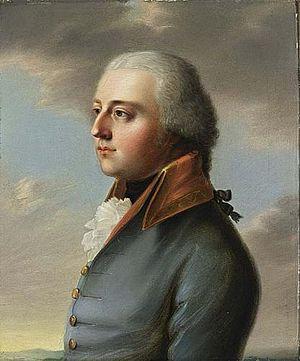
Thérèse Charlotte Louise Frédérique Amélie de Saxe-Hildburghausen, princesse de Saxe-Hildburghausen puis, par son mariage, reine de Bavière, est née le 8 juillet 1792 à Seidingstadt, dans le duché de Saxe-Hildburghausen, et décédée le 26 octobre 1854 à Munich, en Bavière. Membre de la branche albertine de la maison de Wettin, elle est reine de Bavière de 1825 à 1848.
Frédéric Iᵉʳ de Saxe-Hildburghausen, né le 29 avril 1763 à Hildburghausen, décédé le 29 septembre 1834 à Hummelshain, fut duc de Saxe-Hildburghausen de 1780 à 1826 puis duc de Saxe-Altenbourg de 1826 à 1834.